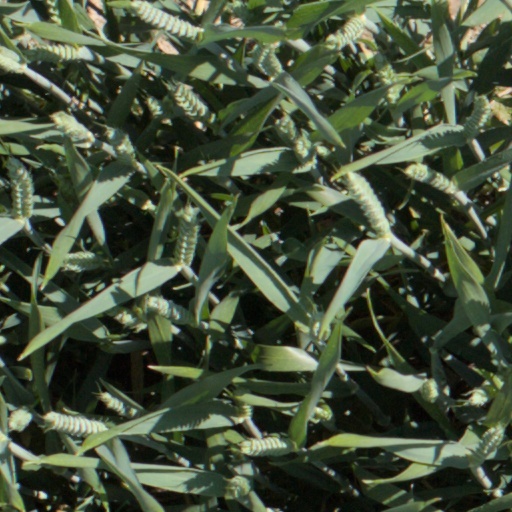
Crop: wheat